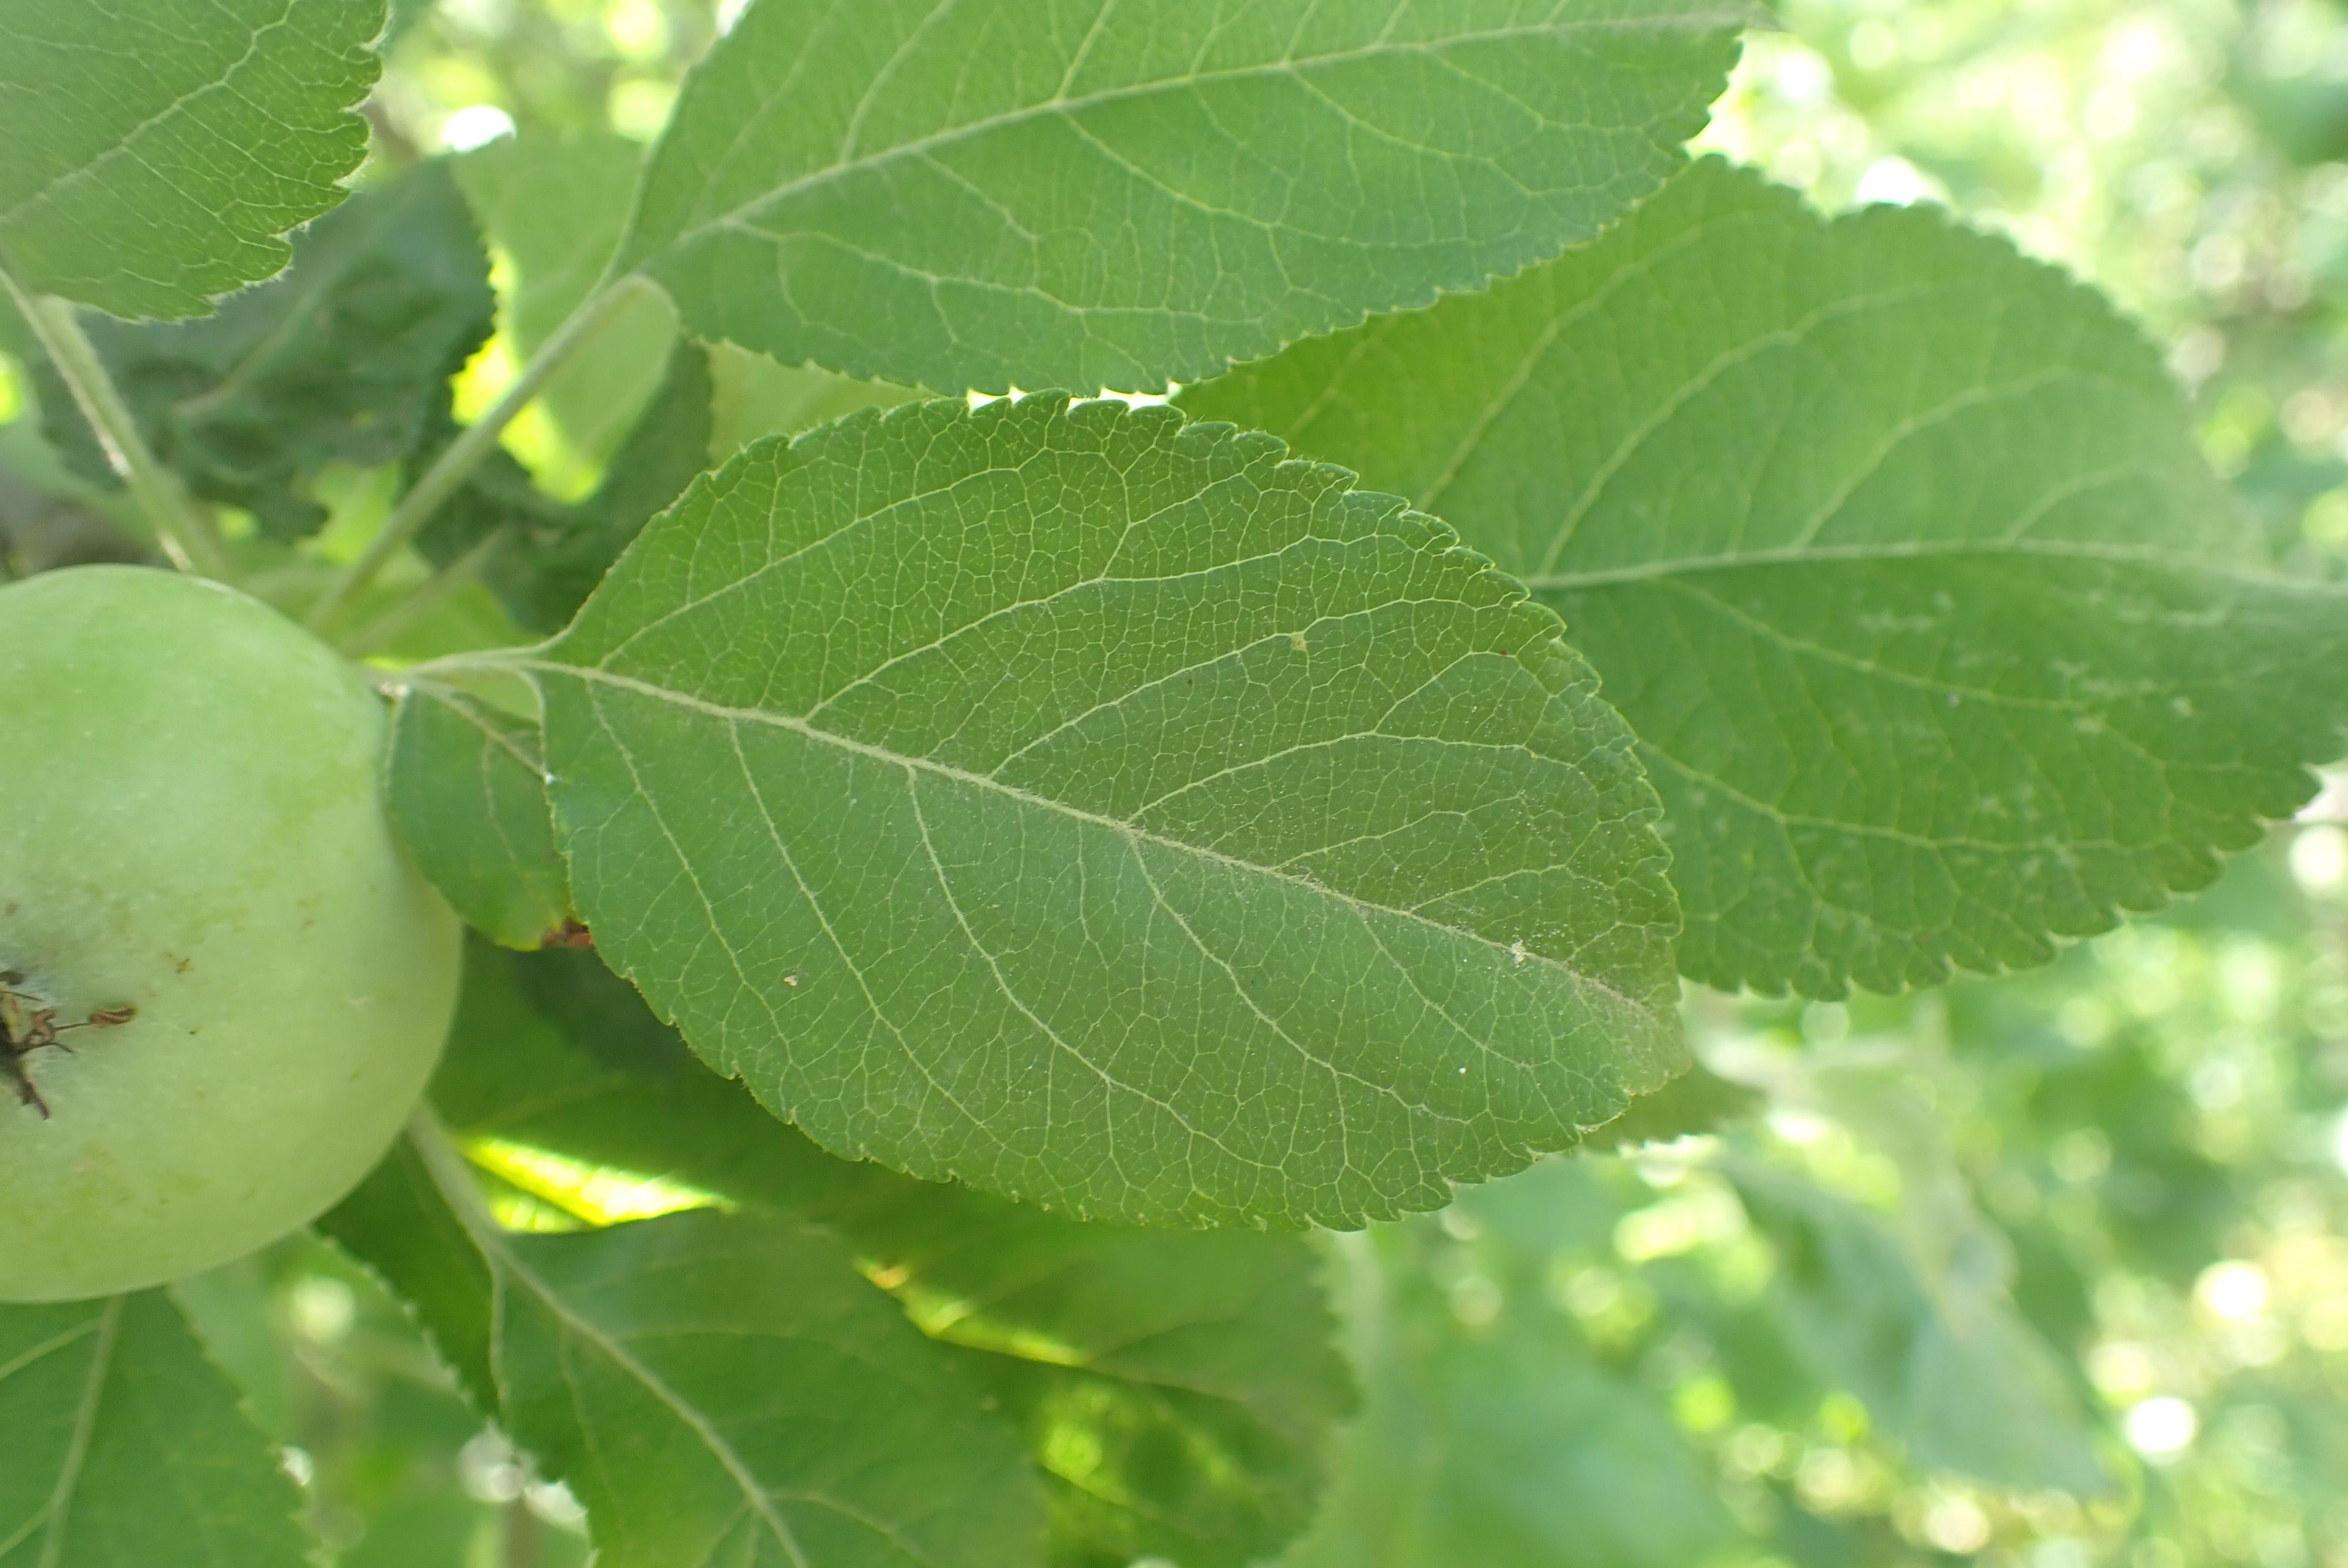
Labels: healthy